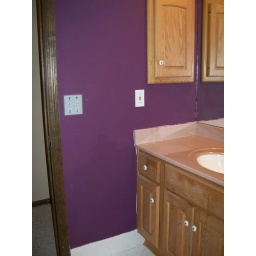
Plum walls and brown/beige vanity top - hmmmm. Nice built in medicine cabinet in both bathrooms.